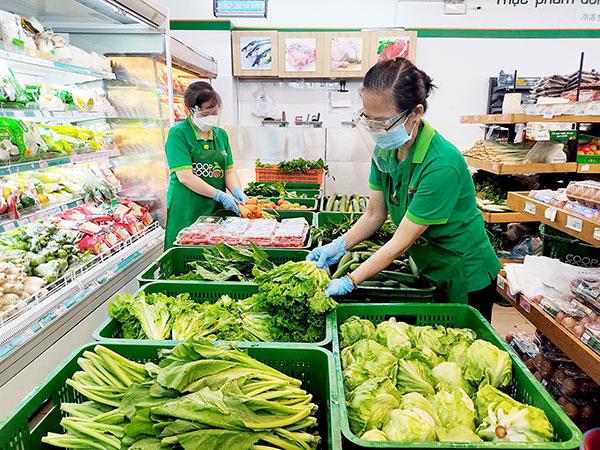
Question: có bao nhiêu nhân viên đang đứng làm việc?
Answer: có hai nhân viên đang đứng làm việc